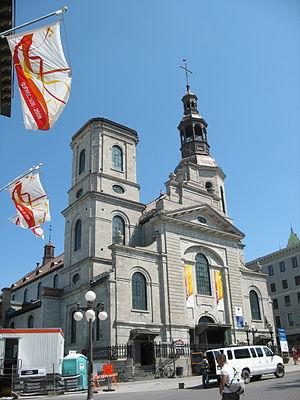
La Basilique-cathédrale de Notre-Dame-de-Québec, avec des drapeaux en célébration du 400e anniversaire de Québec en face.
Le Vieux-Québec–Cap-Blanc–colline Parlementaire est un des 35 quartiers de la ville de Québec, et un des neuf qui sont situés dans l'arrondissement de La Cité–Limoilou. Cœur historique de la ville, on y retrouve certains des monuments les plus symboliques et touristiques du Québec, tels le château Frontenac, l'hôtel du Parlement du Québec ou bien les plaines d'Abraham. À l'intérieur et à proximité des fortifications du Vieux-Québec, on retrouve des dizaines de restaurants, d'hôtels et d'auberges et de boutiques, alors qu'à l'extérieur le paysage de la colline parlementaire regroupe différents bâtiments de l'administration publique québécoise.
Le Québec est une province du Canada. Sa capitale est Québec et sa métropole est Montréal. La langue officielle de cette province est le français.